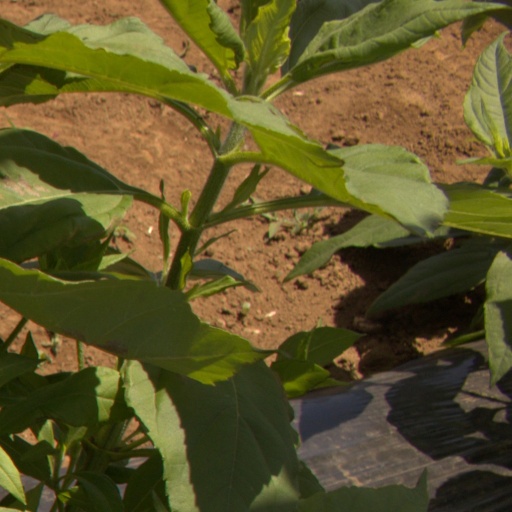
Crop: Jerusalem artichoke